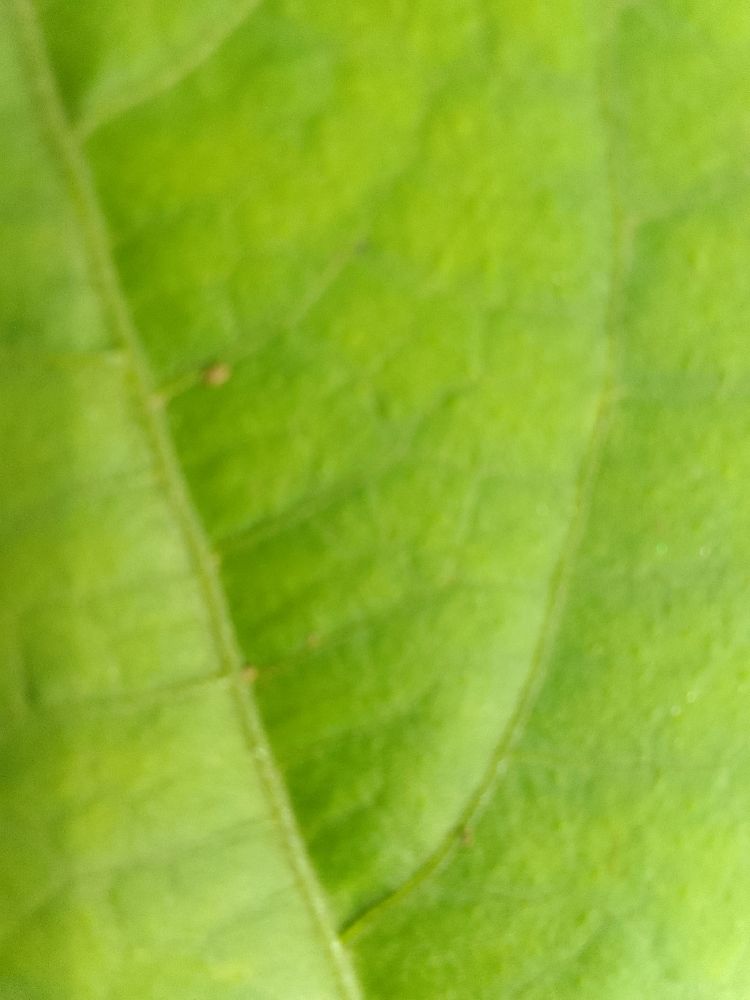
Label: healthy